Cosmiques Hut

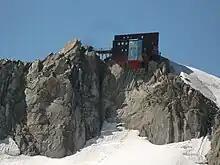
Cosmiques Hut

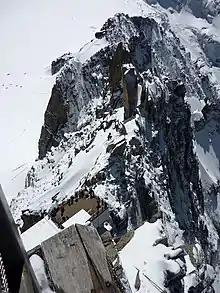
View from Aiguille du Midi showing position of Cosmiques Hut

The Cosmiques Hut (French: "Refuge des Cosmiques") is a mountain hut in the Mont Blanc massif in the French Alps at an altitude of 3,613 m (11,854 ft). It is a large structure capable of accommodating 148 mountaineers. It was constructed in 1990 on a rock promontory situated between the Col du Midi and the base of the Cosmiques Arête which descends southwards from the Aiguille du Midi. It gives access to a number of classic alpine mountaineering routes, and has proved to be extremely popular with mountaineers, so much so that in the summer months prior booking a few days beforehand is essential in order to secure a bed. The Hut is wardened between mid-February and mid-October. In winter the nearby Abri Simond Hut is left unlocked, although this has no cooking facilities, heating or water.